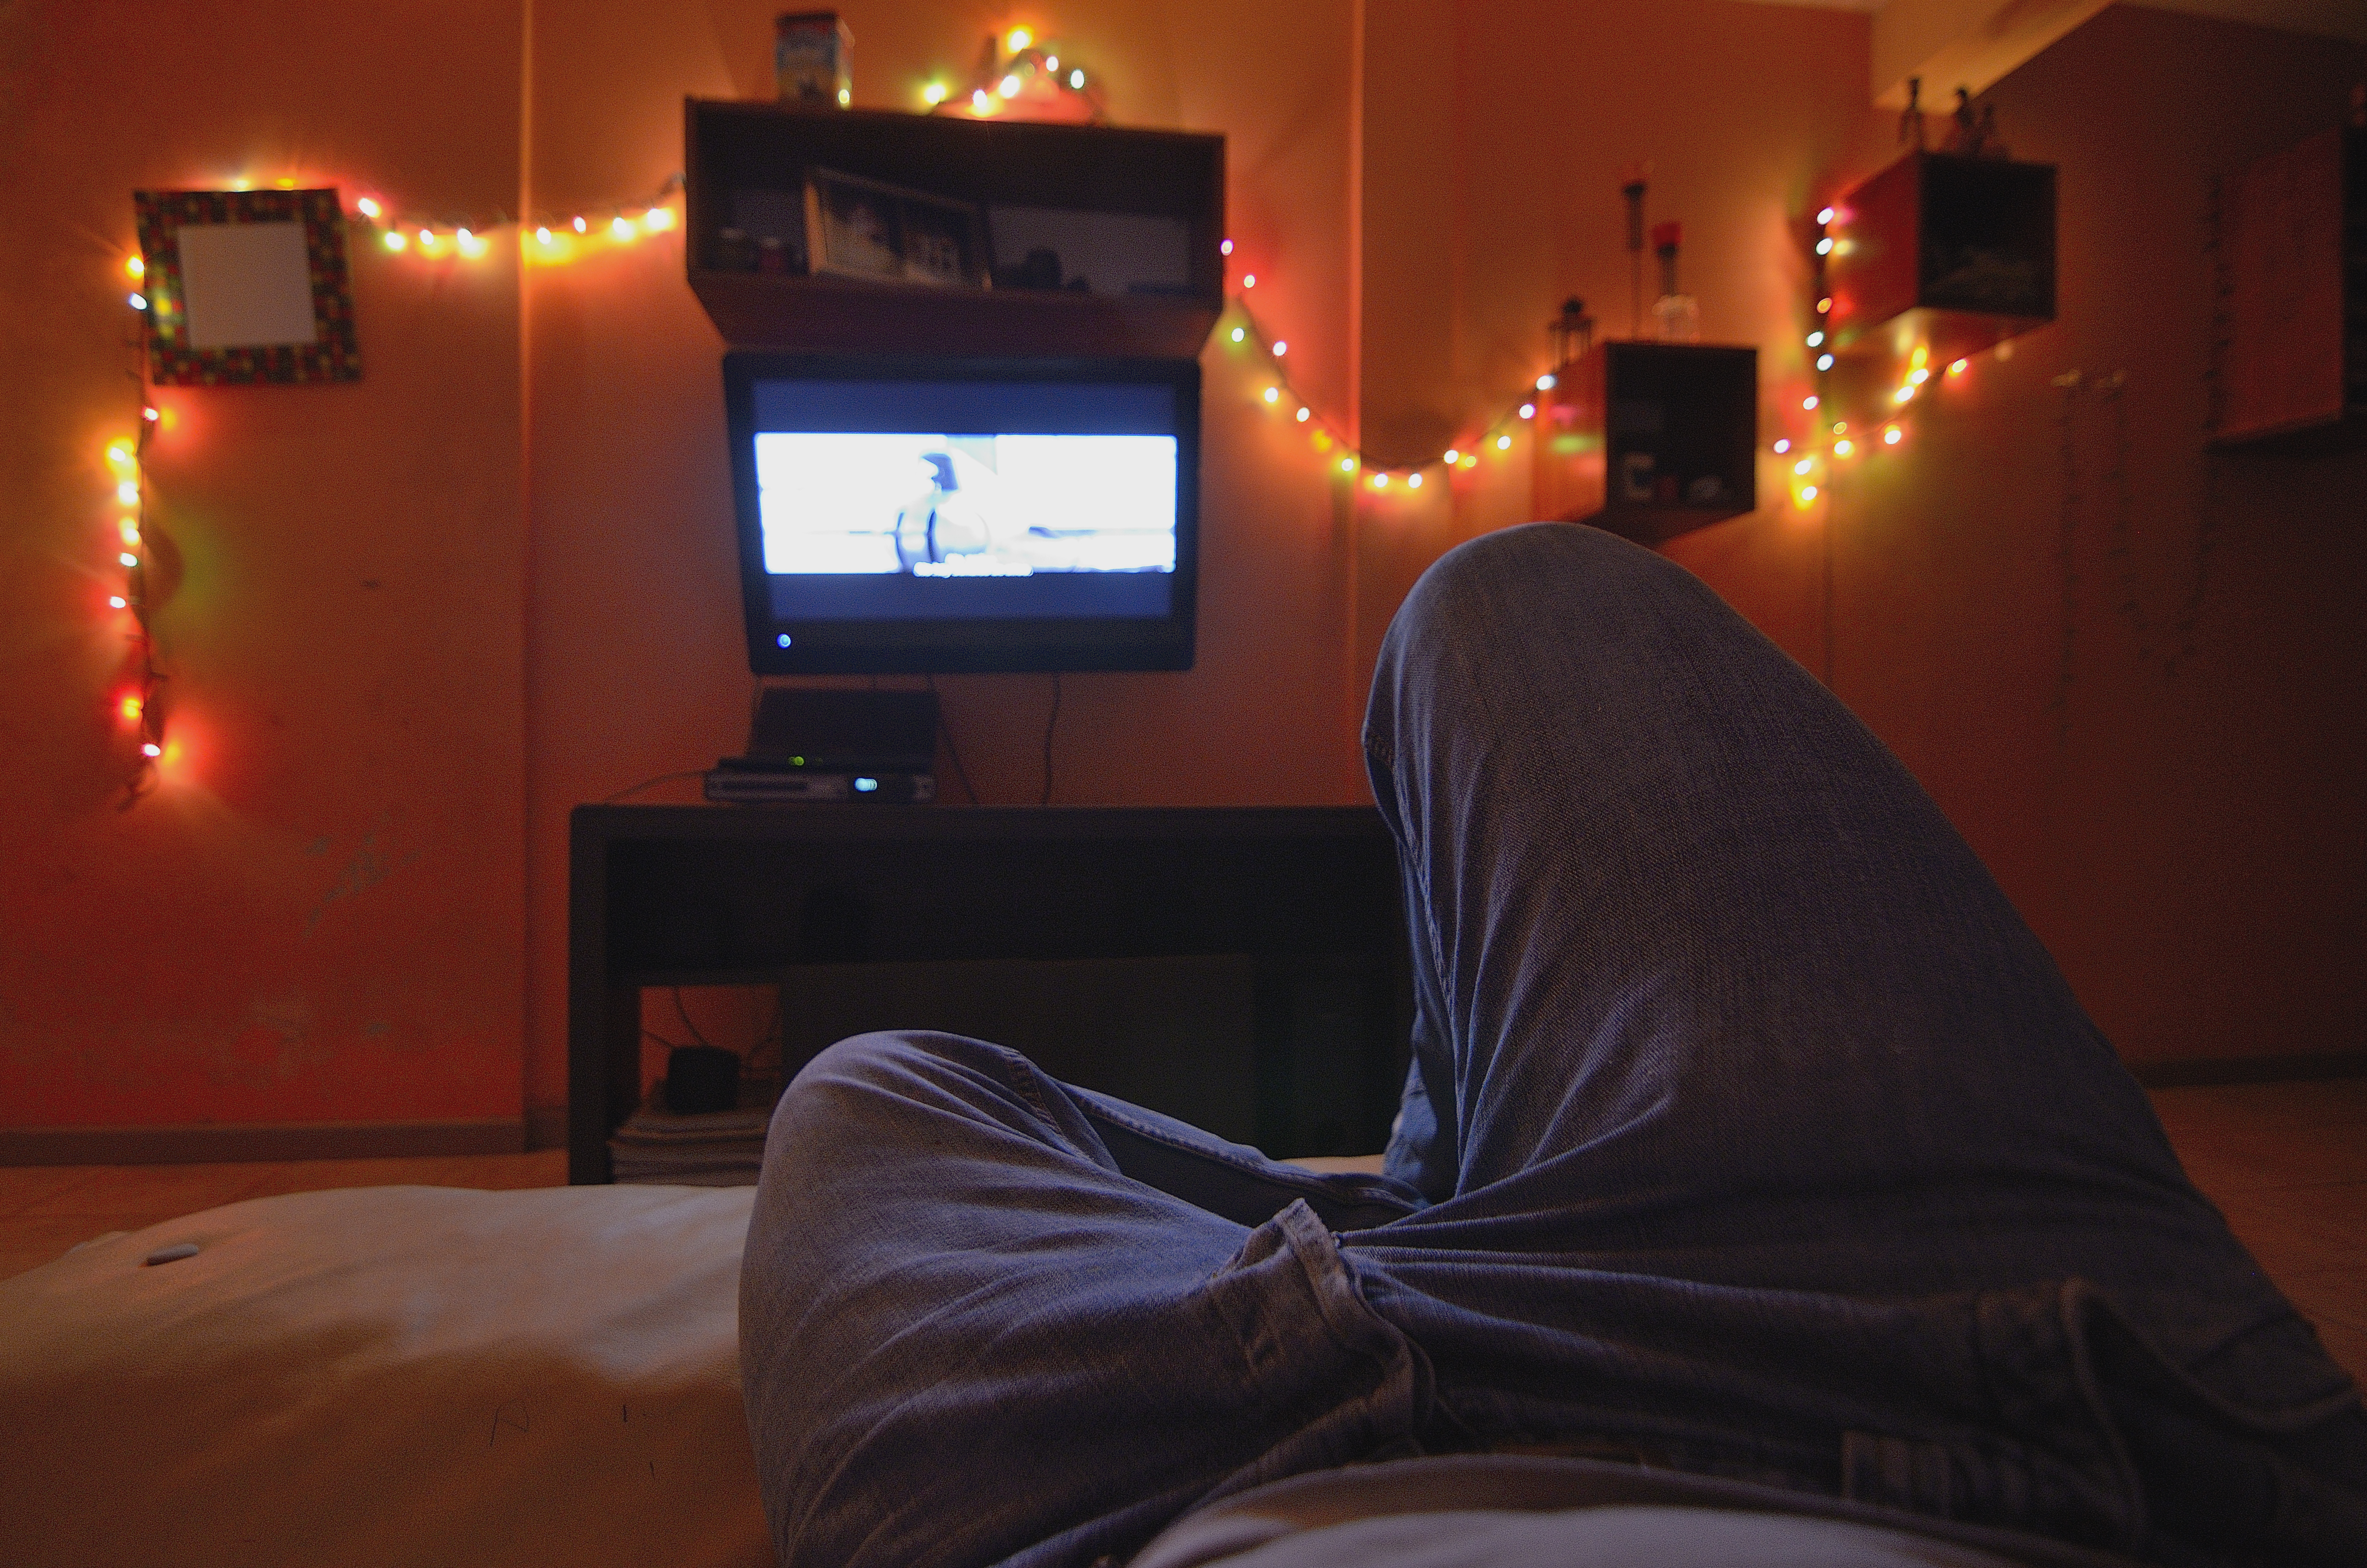
light, house, living room, furniture, room, interior design, screenshot